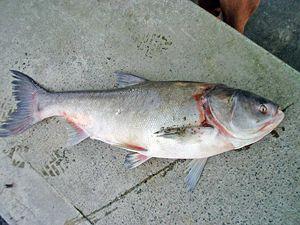
Les Cyprinidés forment la plus grande famille de poissons d'eau douce avec environ 3 000 espèces réparties dans 370 genres'. Ces espèces ont une importance considérable du fait de leur pêche et de leur élevage en pisciculture pour l'alimentation humaine et en aquariophilie. La famille des cyprinidés regroupe notamment les carpes, les goujons, les vairons et associées, ainsi que les poissons rouges. Communément appelée famille des carpes ou famille des ménés, ses membres sont également connus comme les cyprinidés. La famille appartient à l'ordre Cypriniformes, dont les familles et genres regroupent plus des deux–tiers des espèces de poissons connus''. Le nom de famille est un dérivé du grec ancien « kyprinos » = « carpe ».